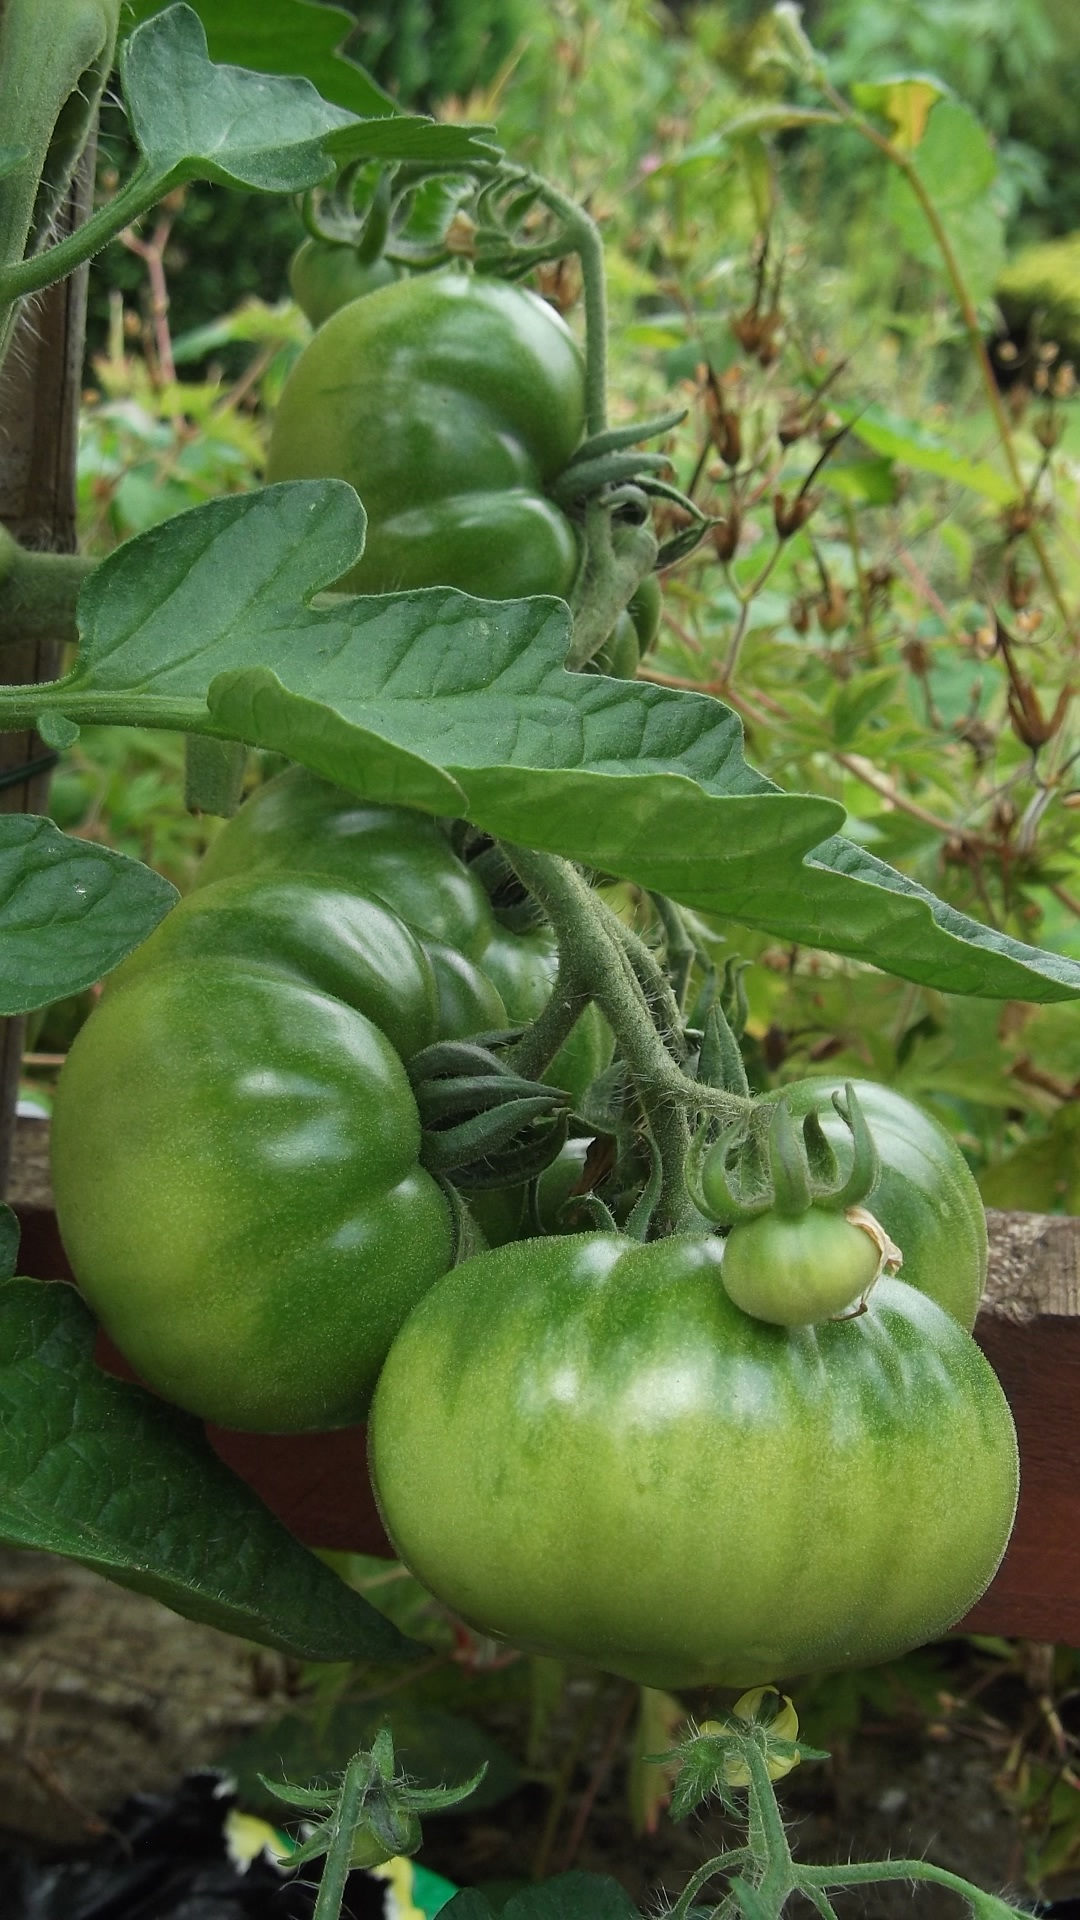
plant, fruit, food, green, produce, vegetable, botany, garden, gourd, tomato, growing, organic, cucurbita, flowering plant, land plant, potato and tomato genus